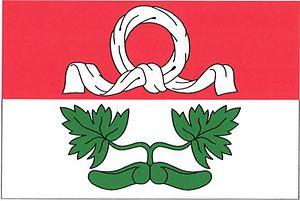
Javorník est une commune du district de Benešov, dans la région de Bohême-Centrale, en République tchèque. Sa population s'élevait à 121 habitants en 2020.